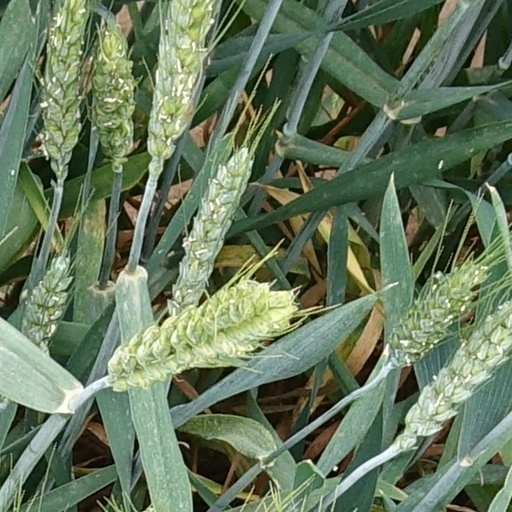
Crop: wheat